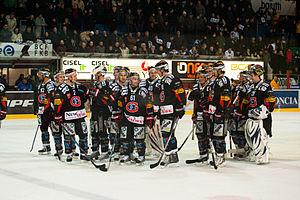
Joueurs de Fribourg-Gottéron
Le Hockey Club Fribourg-Gottéron, parfois simplement Gottéron, abrégé HCFG, est un club de hockey sur glace situé à Fribourg, en Suisse, dans le canton du même nom. Le club existe depuis 1937. Présidé par Hubert Waeber, il évolue en National League depuis 1980, ce qui en fait le pensionnaire établi en NL actuelle le plus ancien.